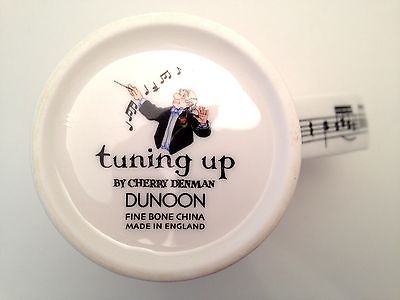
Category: mug